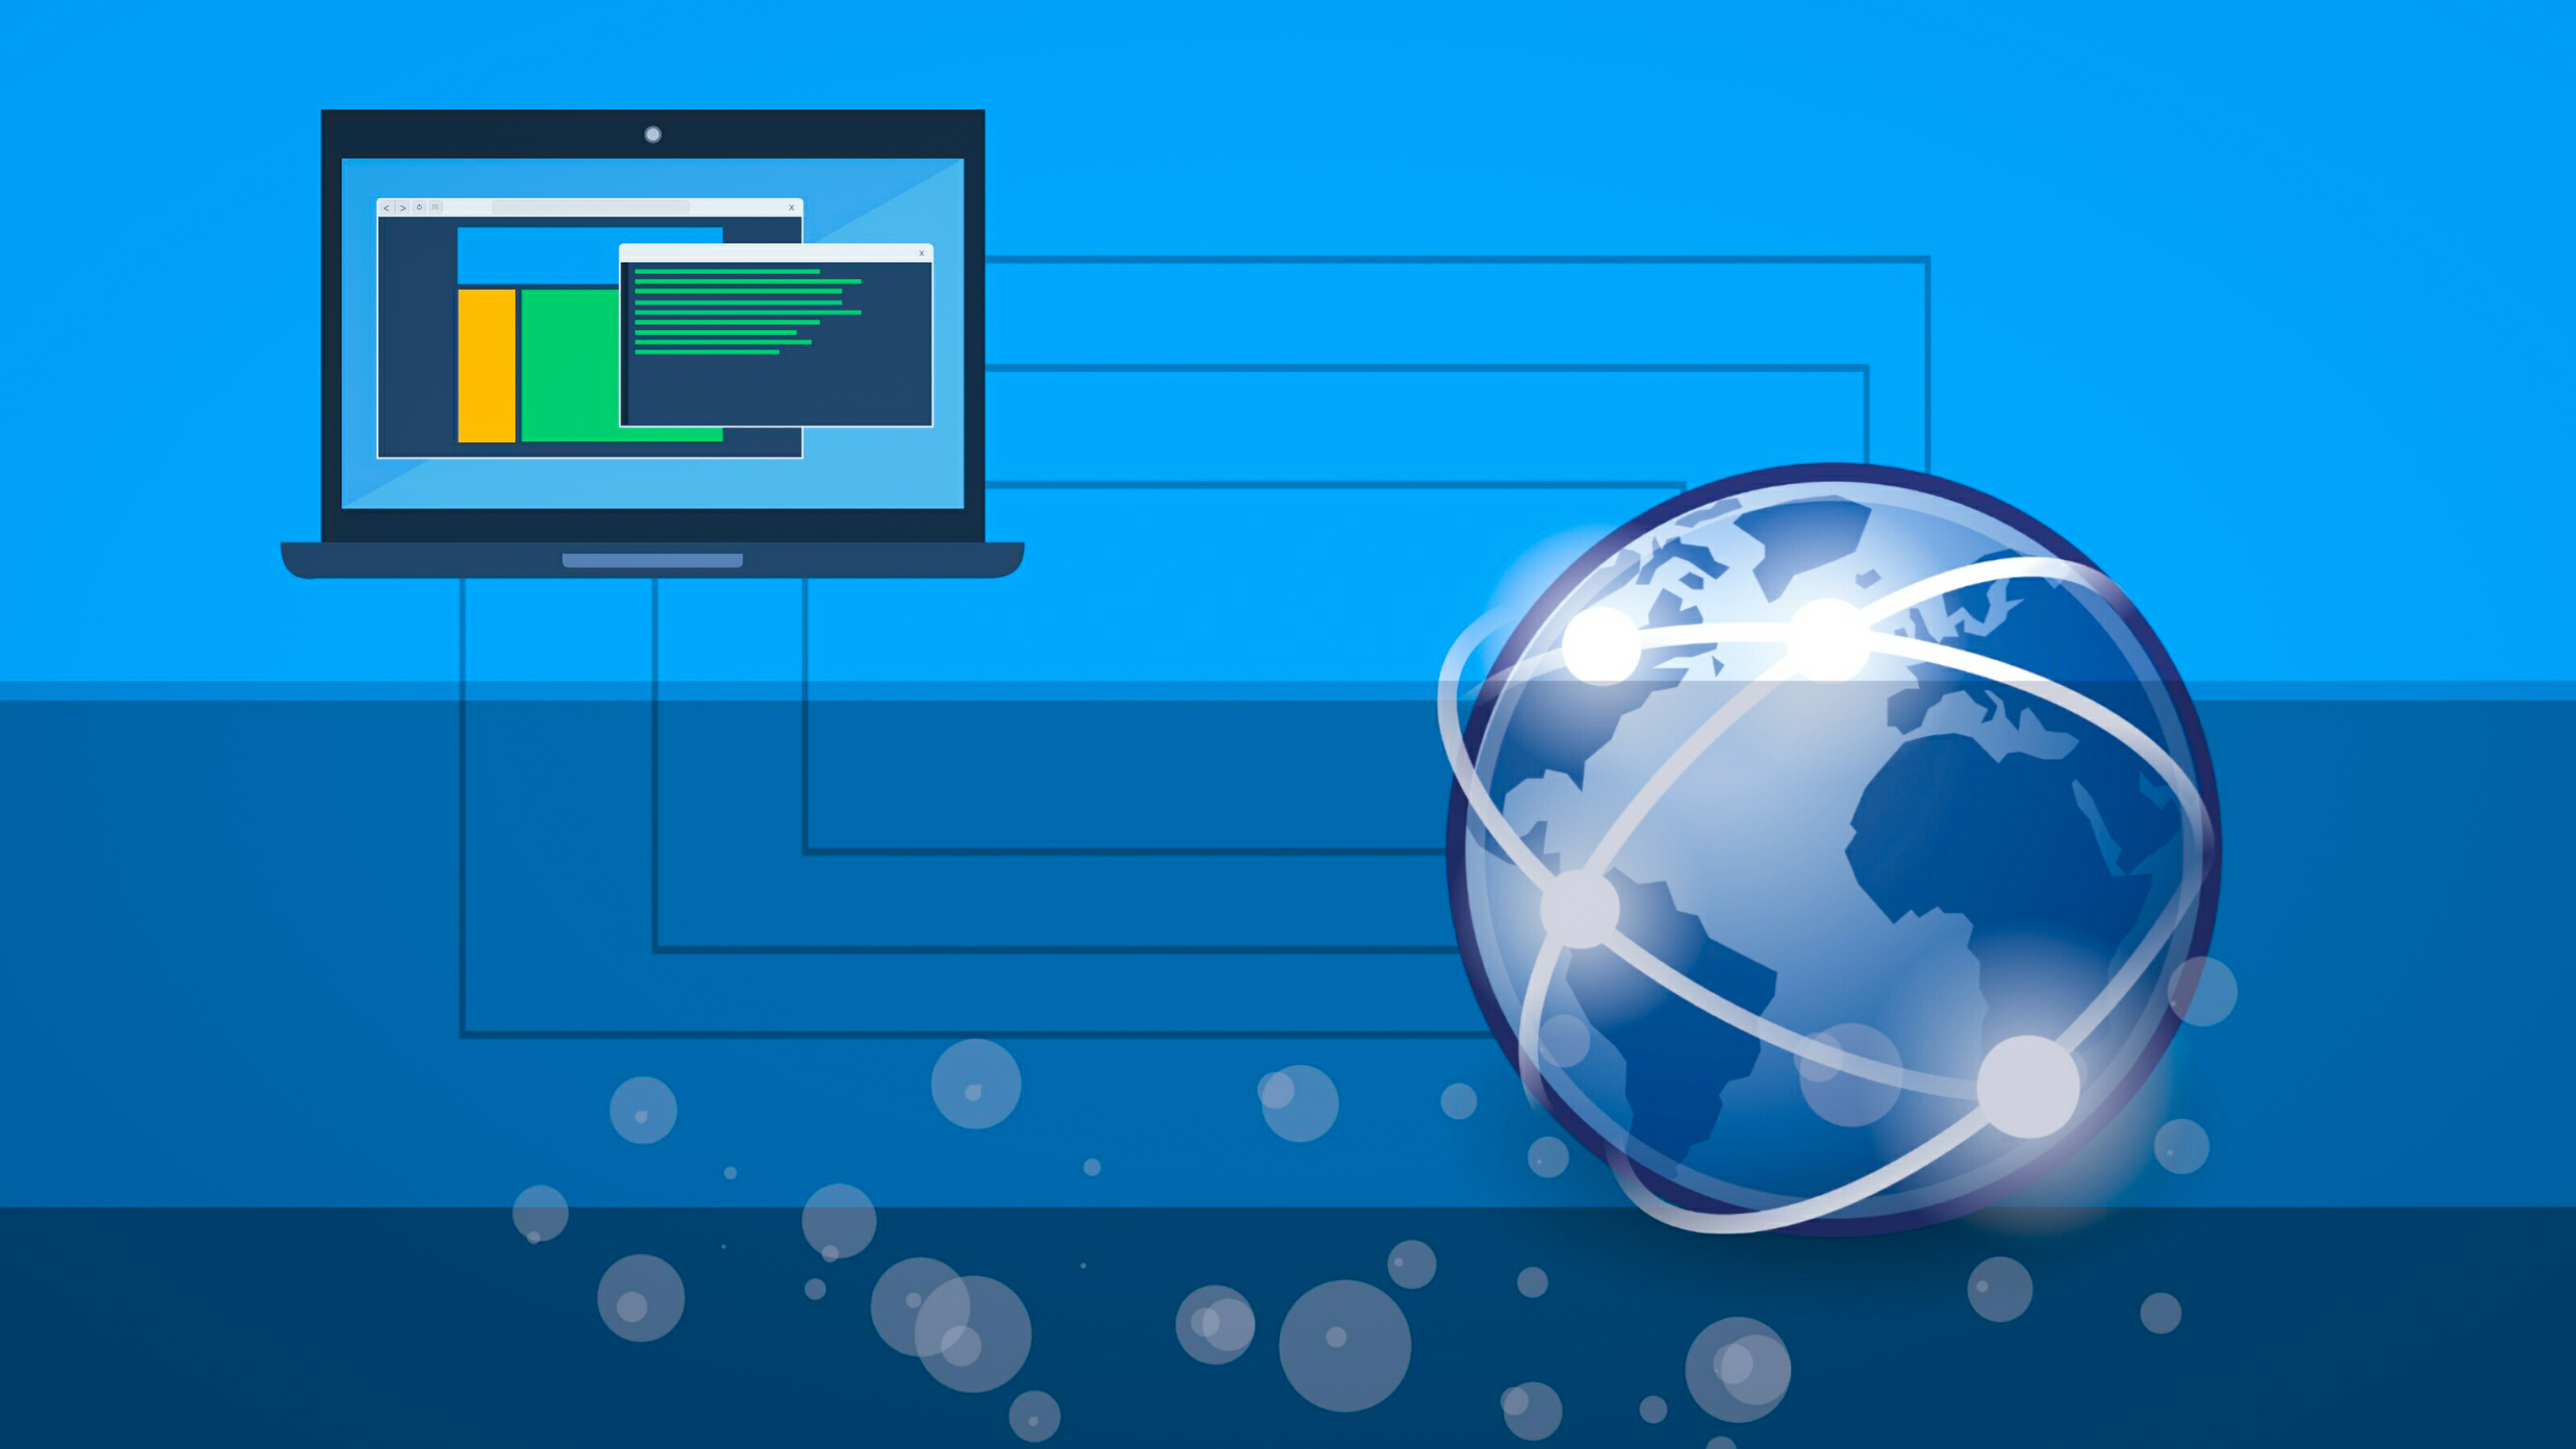
darknet, dark net, dark web, ip address, hidden, service, tor project, network, internet, technology, platform, security, anonymous, digital, computer crime, content, filter, system, browser, connect, connection, laptop, blue, product, globe, sphere, line, computer wallpaper, font, computer icon, multimedia, display device, angle, software engineering, world, graphics, computer program, screenshot, computer network, circle, graphic design